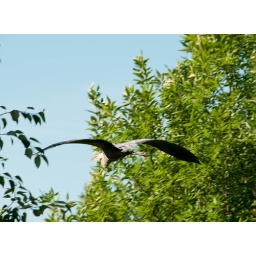
Great Blue Heron flying through the trees in Lakeshore Woods, southwest Oakville, Ontario.